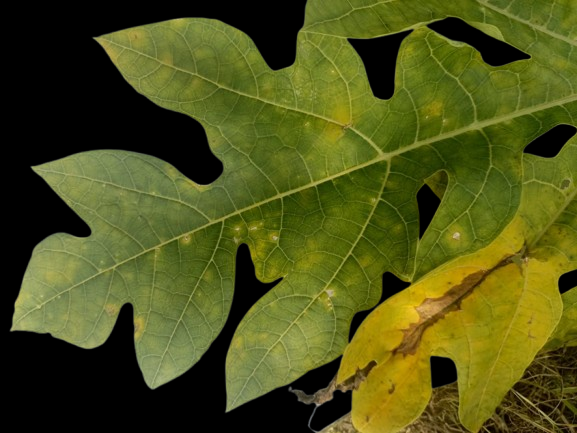
Crop: Papaya
Label: Bacterial_Blight